2017 Berlin ePrix

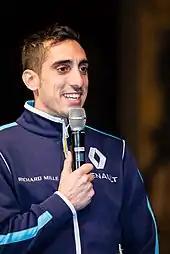
Sébastien Buemi secured his 12th career victory after Rosenqvist was penalised ten seconds for an unsafe pit stop release.

On lap 17, Bird attempted to overtake López before the first turn, but the two cars made contact in the corner, causing Bird to run wide. Bird fell to sixth after Vergne and di Grassi passed him and was placed under pressure by Abt. Bird lost two further positions when Abt and Prost passed him and López fell to fourth when Vergne overtook him. Di Grassi passed López entering the first corner soon after. Buemi was 1.3 seconds behind race leader Rosenqvist by the 20th lap but the latter was aware of the situation and glanced at his rear-view mirrors to ensure he had large enough of a gap to remain ahead after the pit stop phase. The mandatory pit stop phase for the switch into a second car began on lap 23 when the leaders entered the pit lane. After driving out of his team's garage in his second car, Rosenqvist was released into the path of Heidfeld in the other Mahindra car, causing his teammate to swerve to the outside and nearly entered another team's pit gantry. Heidfeld stopped without damaging his car. Although he was briefly delayed, Rosenqvist kept the lead. The stewards immediately investigated Rosenqvist for the pit stop release.